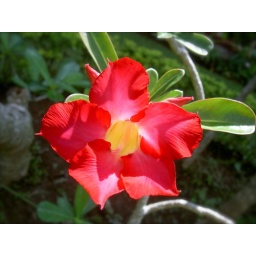
A red flower that was blooming outside our little bungalow in Ubud, Bali.